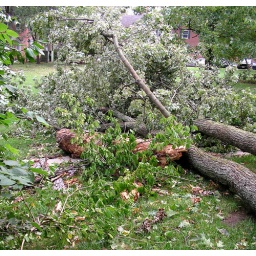
Big tree in front of the building